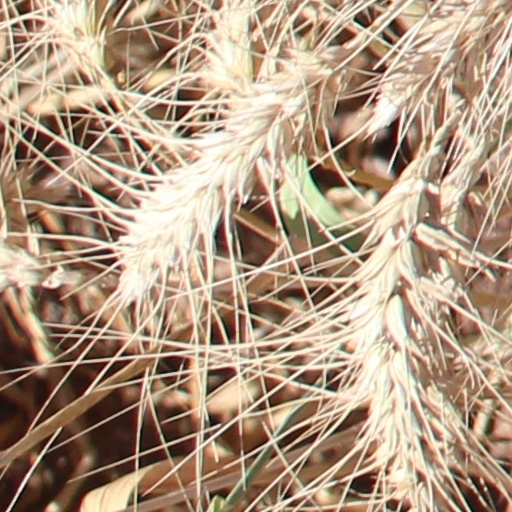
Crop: wheat